Rebecca Stiles Taylor

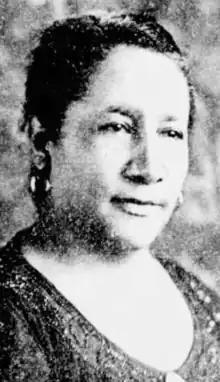
Rebecca Stiles Taylor, from a 1927 newspaper

Rebecca Stiles Taylor (August 1879 – December 1958) was a journalist, social worker, and educator from Savannah, Georgia. She was best known for her contributions to the community as the founder of several charitable outlets in the area and as an activist for women's and civil rights.